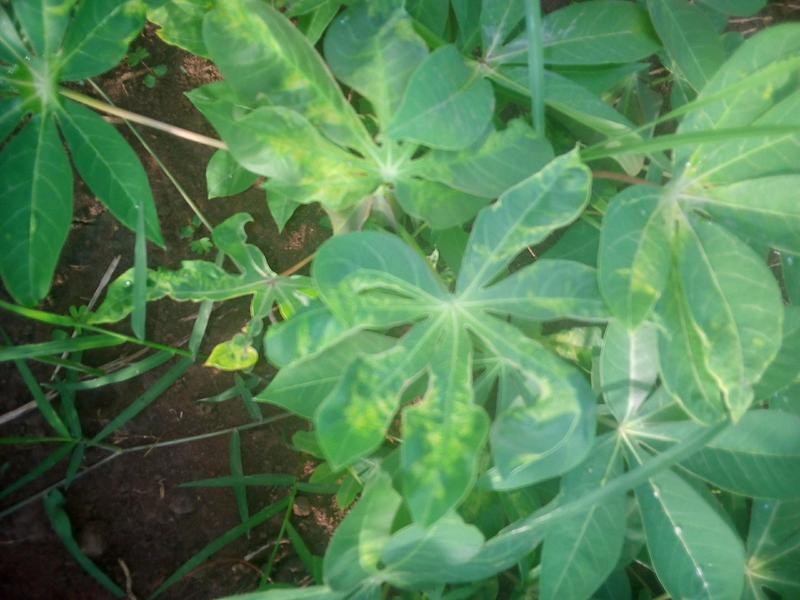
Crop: cassava
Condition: mosaic_disease